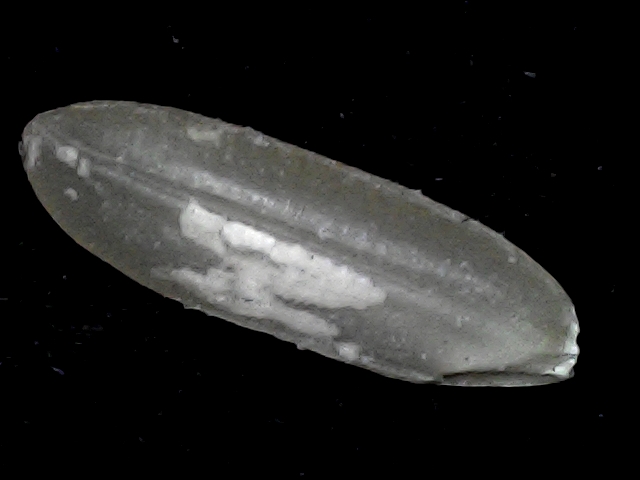
Rice variety: BD72